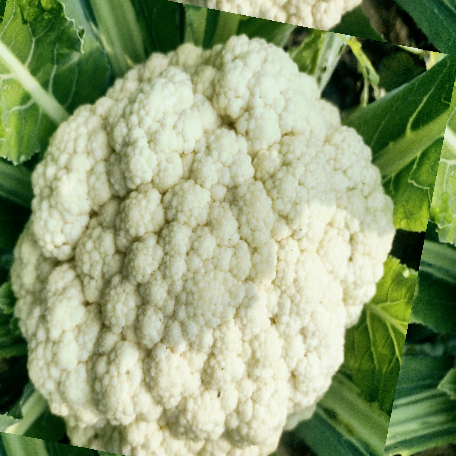
Label: Disease Free